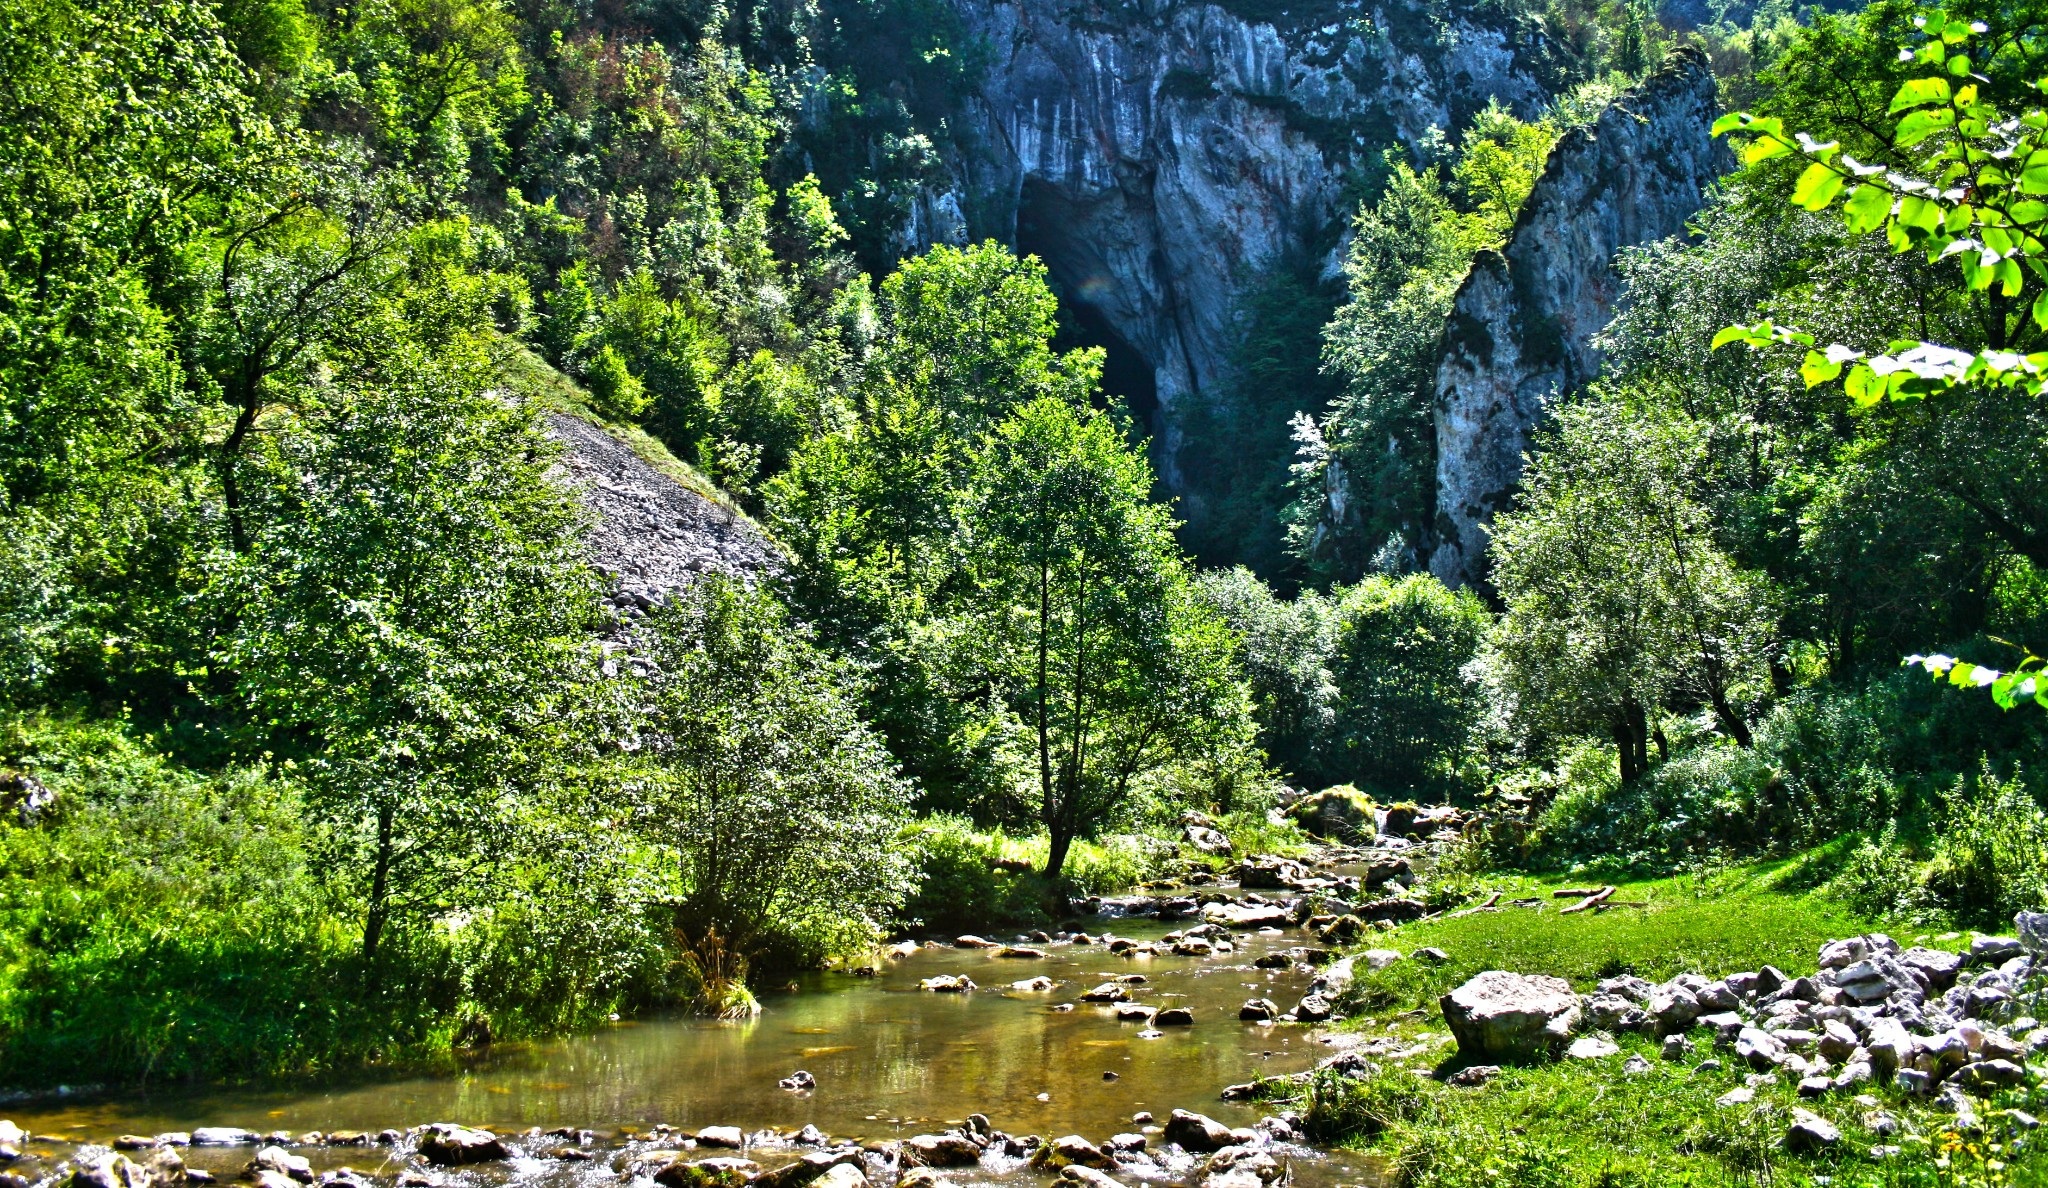
landscape, tree, water, nature, forest, outdoor, rock, wilderness, mountain, flower, view, river, valley, summer, travel, pond, stream, spring, green, jungle, natural, rapid, body of water, trees, vegetation, rainforest, woodland, habitat, water feature, ecosystem, watercourse, nature reserve, geographical feature